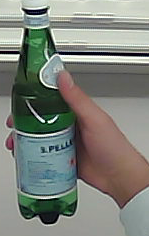
Product: sanpellegrino_water